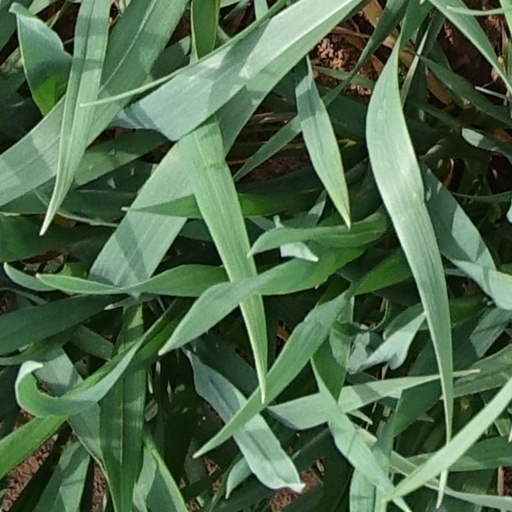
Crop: wheat